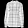
Label: Shirt